Dominance signal

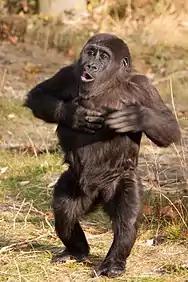
A Young Gorilla chest-drumming.

Gorilla's chest-drumming is a signal used to demonstrate social dominance. This non-verbal, rapid chest-drumming creates a sound because gorillas have air sacks on both sides of their throat. The drumming is often accompanied by screaming and non-specified sounds. This signal is used as a warning signal to young gorilla to back-down if they are trying to join their tribe. This signal will only cease if the young male backs-down or if they engage in battle. The young males are not challenging the dominant for courtship behaviour alone, but rather are trying for group-wide control. Chest-drumming is also used a sign of victory after a battle and demonstrates who is the male dominant. As gorillas are male dominant, females do not produce these dominance signals. Silverback gorillas also use chest-drumming to command their family to follow them, reinforcing familial dominance.